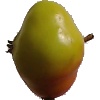
Label: Apple Red Yellow 2